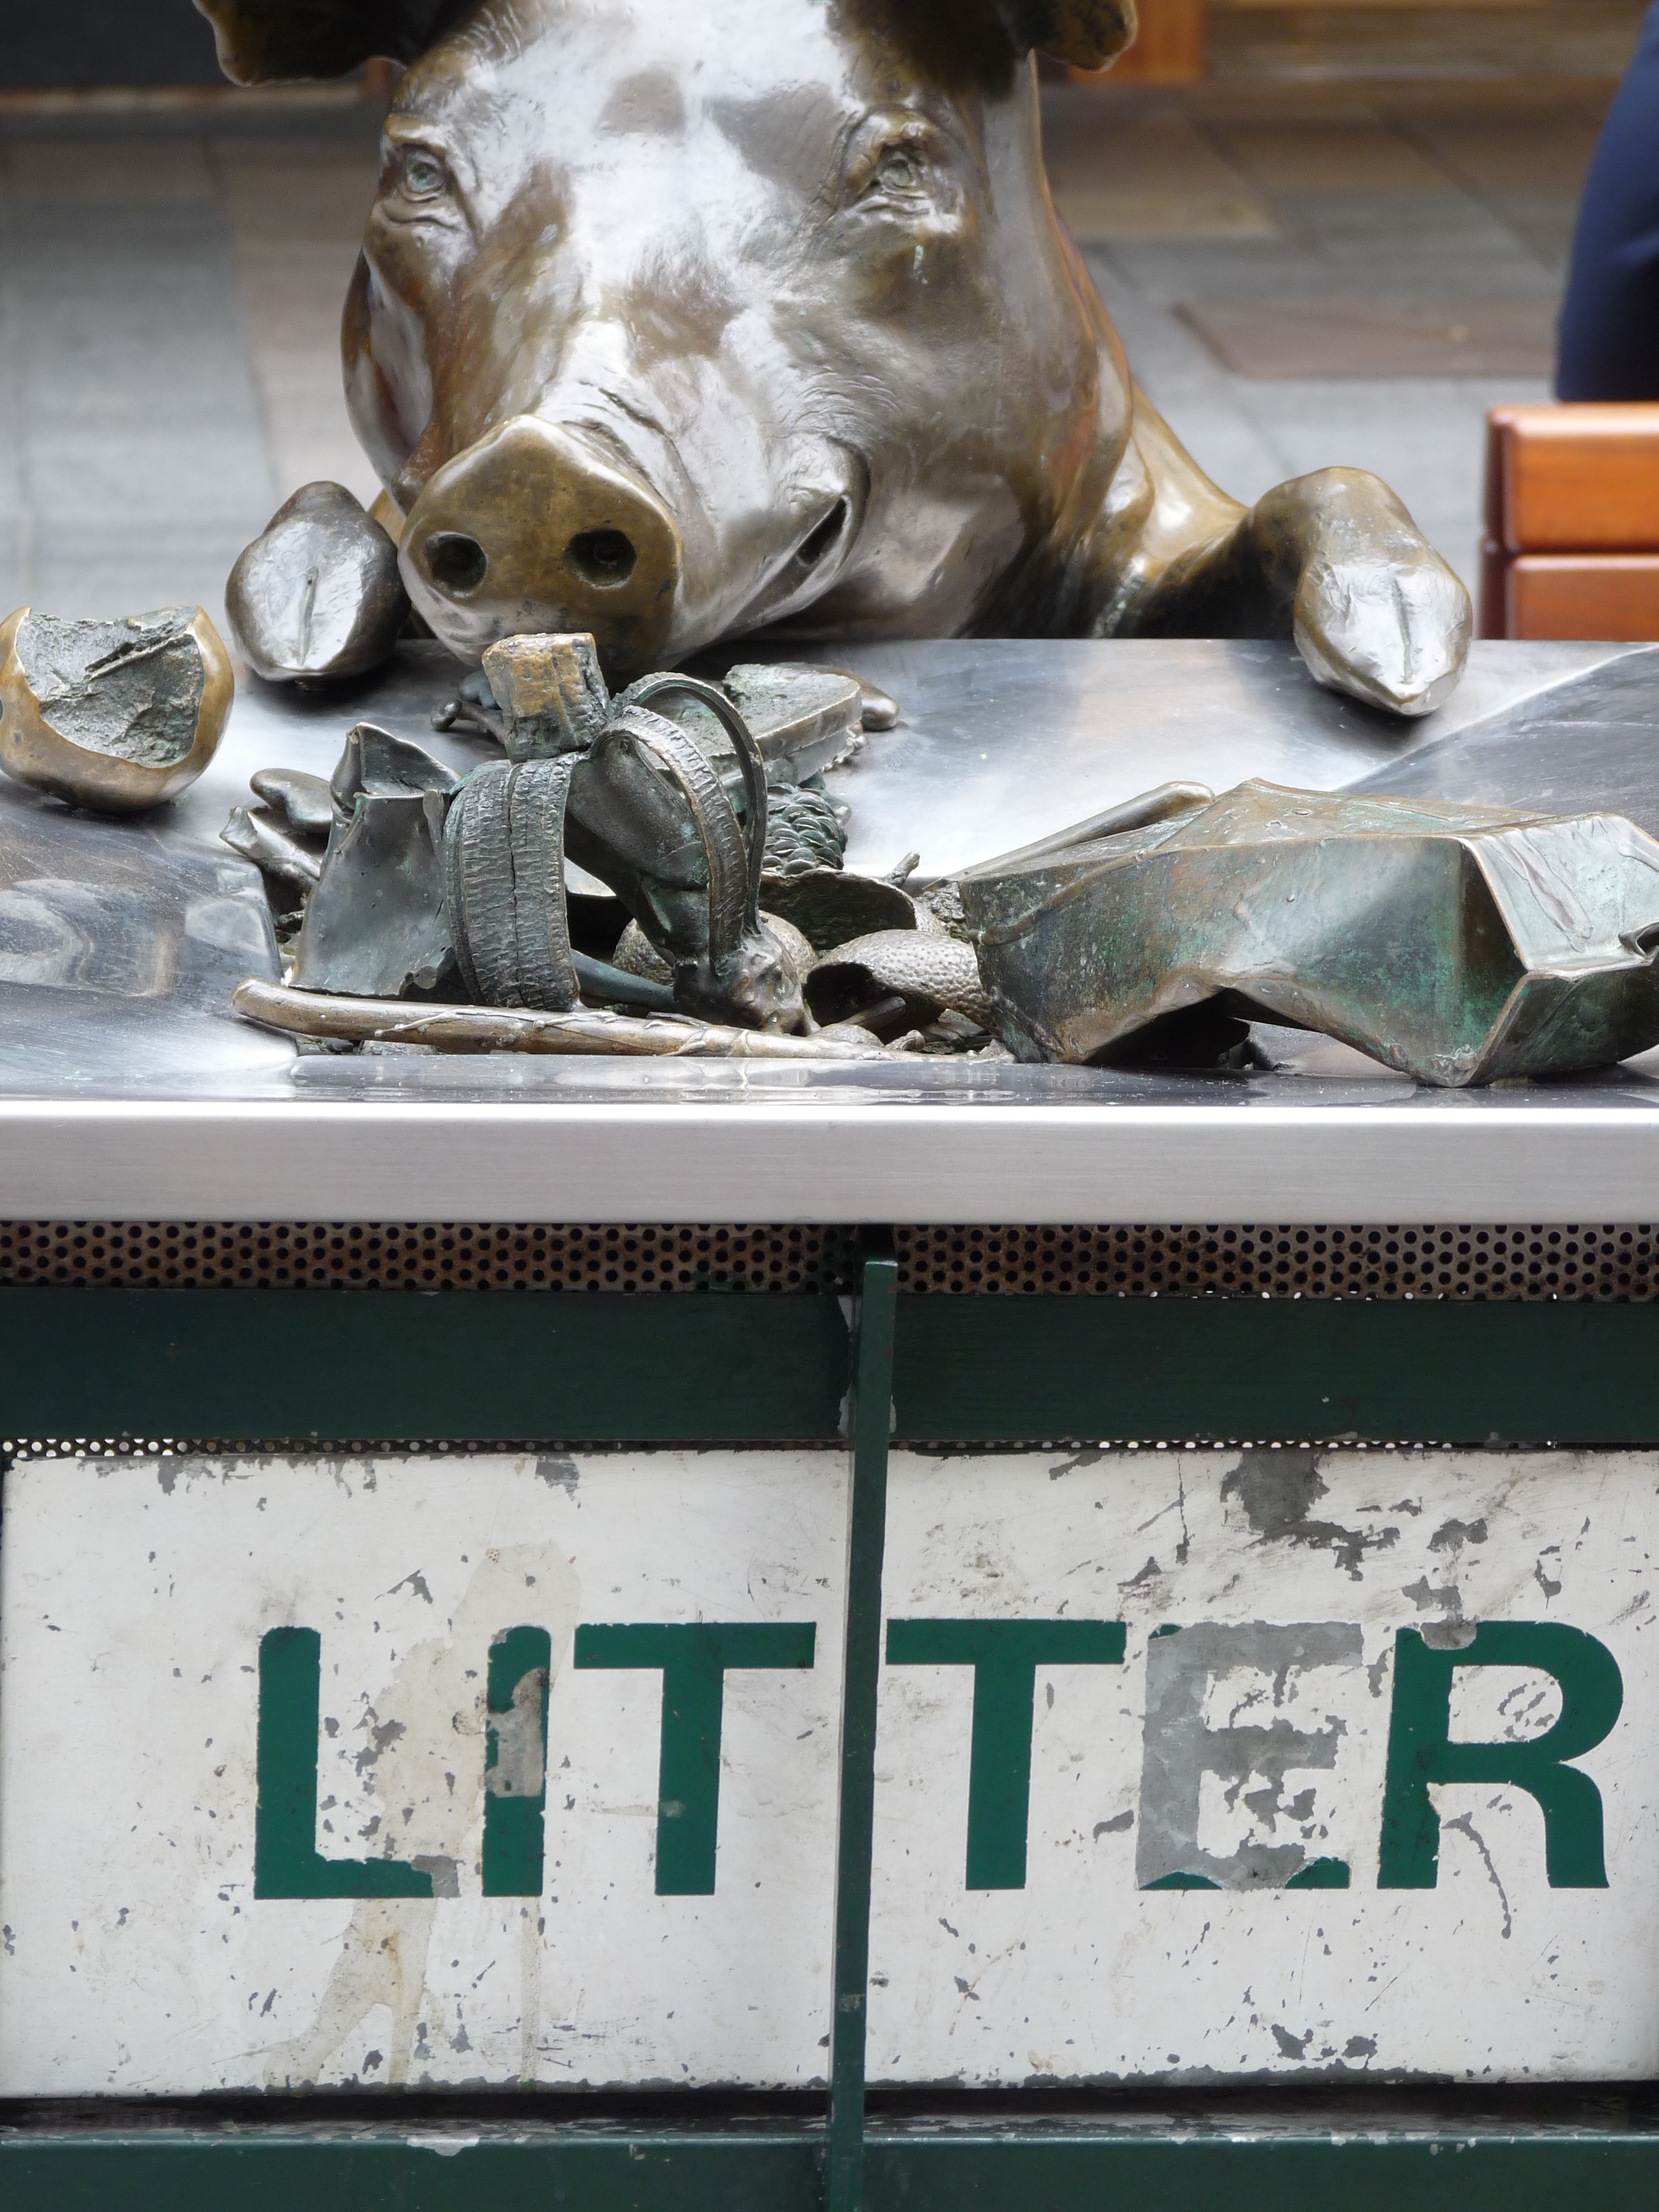
wood, color, sculpture, art, adelaide, 2010